Brisbane Festival

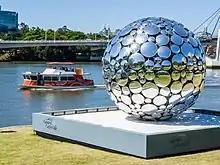
Brisbane Festival Mirror Ball, 2012

Brisbane Festival was first held in 1996 as a joint initiative of the Queensland Government and Brisbane City Council, intended to foster the arts. The festival evolved from Brisbane's Warana Festival, first held in 1962 following on from the successful Centenary of Celebrations in 1959. The Warana Festival was an annual Spring extravaganza which included a 2 hour parade through the city streets featuring decorated floats, marching girls, entertainers, and bands, under the blue Brisbane skies. Warana, which is an Aboriginal word for "blue skies", endured until the early 1990s and was eventually transformed into the more sophisticated Brisbane Festival of today.